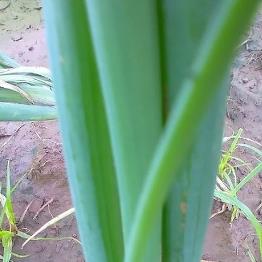
Crop: Onion
Condition: healthy-leaf